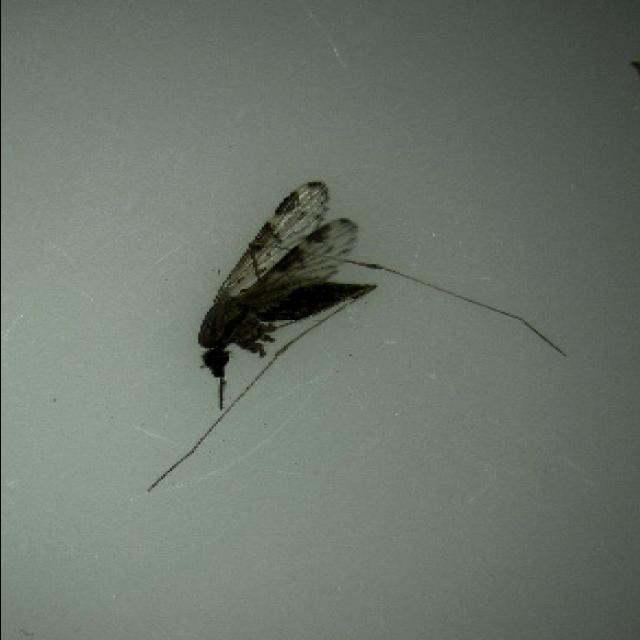
Species: anopheles_sinensis